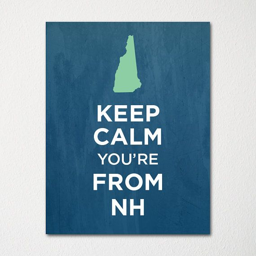
keep calm you 're any location available - 8x10 fine art print - choice of color - purchase and receive 1 free